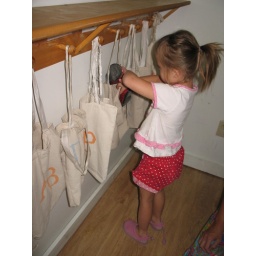
Putting away street shoes in the bag after changing into slippers.